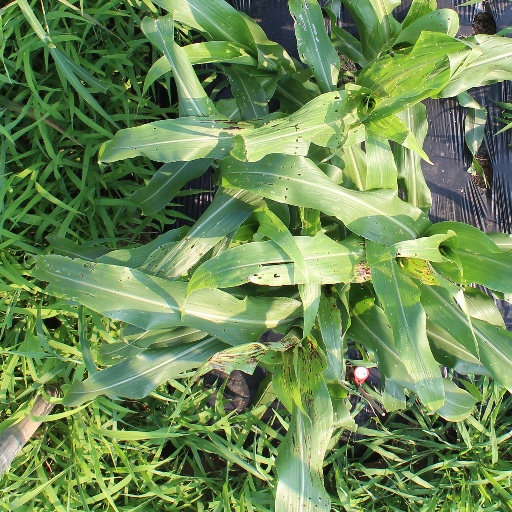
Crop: sorghum